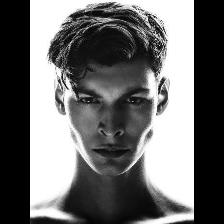
Label: Human